Amur leopard

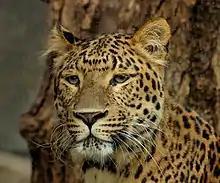
Close-up of a leopard at Ménagerie du Jardin des Plantes

The Amur leopard can easily be differentiated from other leopard subspecies by its thick, pale cream-colored fur, particularly in winter. Rosettes on the flanks are and widely spaced, up to , with thick, unbroken rings and darkened centers. Its fur is fairly soft with long and dense hair. The length of hair on the back is in summer and up to in winter. The winter coat varies from fairly light yellow to dense yellowish-red with a golden tinge, or rusty-reddish-yellow. In summer, the fur is brighter, with more vivid coloration pattern. It is rather small in body size, with males larger than females. Males measure with an long tail, a shoulder height of , and a weight of . Females weigh .